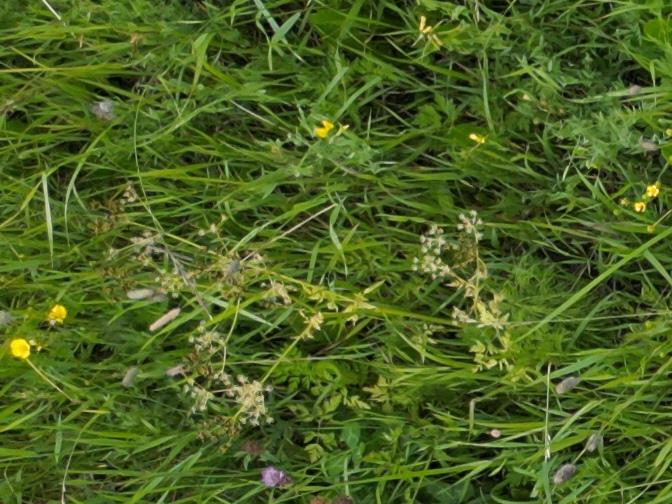
Flowers visible: yarrow flowers,  daisy flowers, yarrow flowers, yarrow flowers, yarrow flowers,  daisy flowers